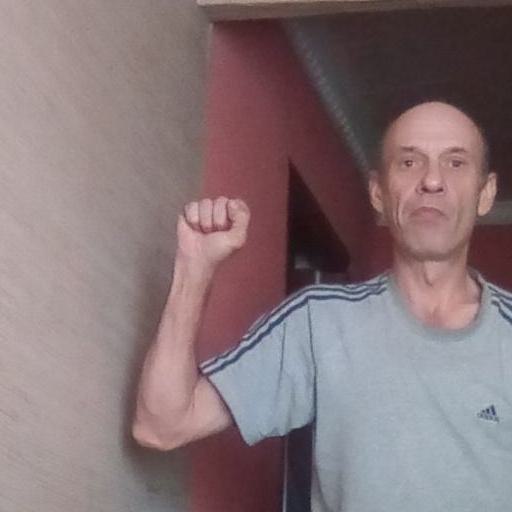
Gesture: fist